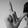
ASL letter: L